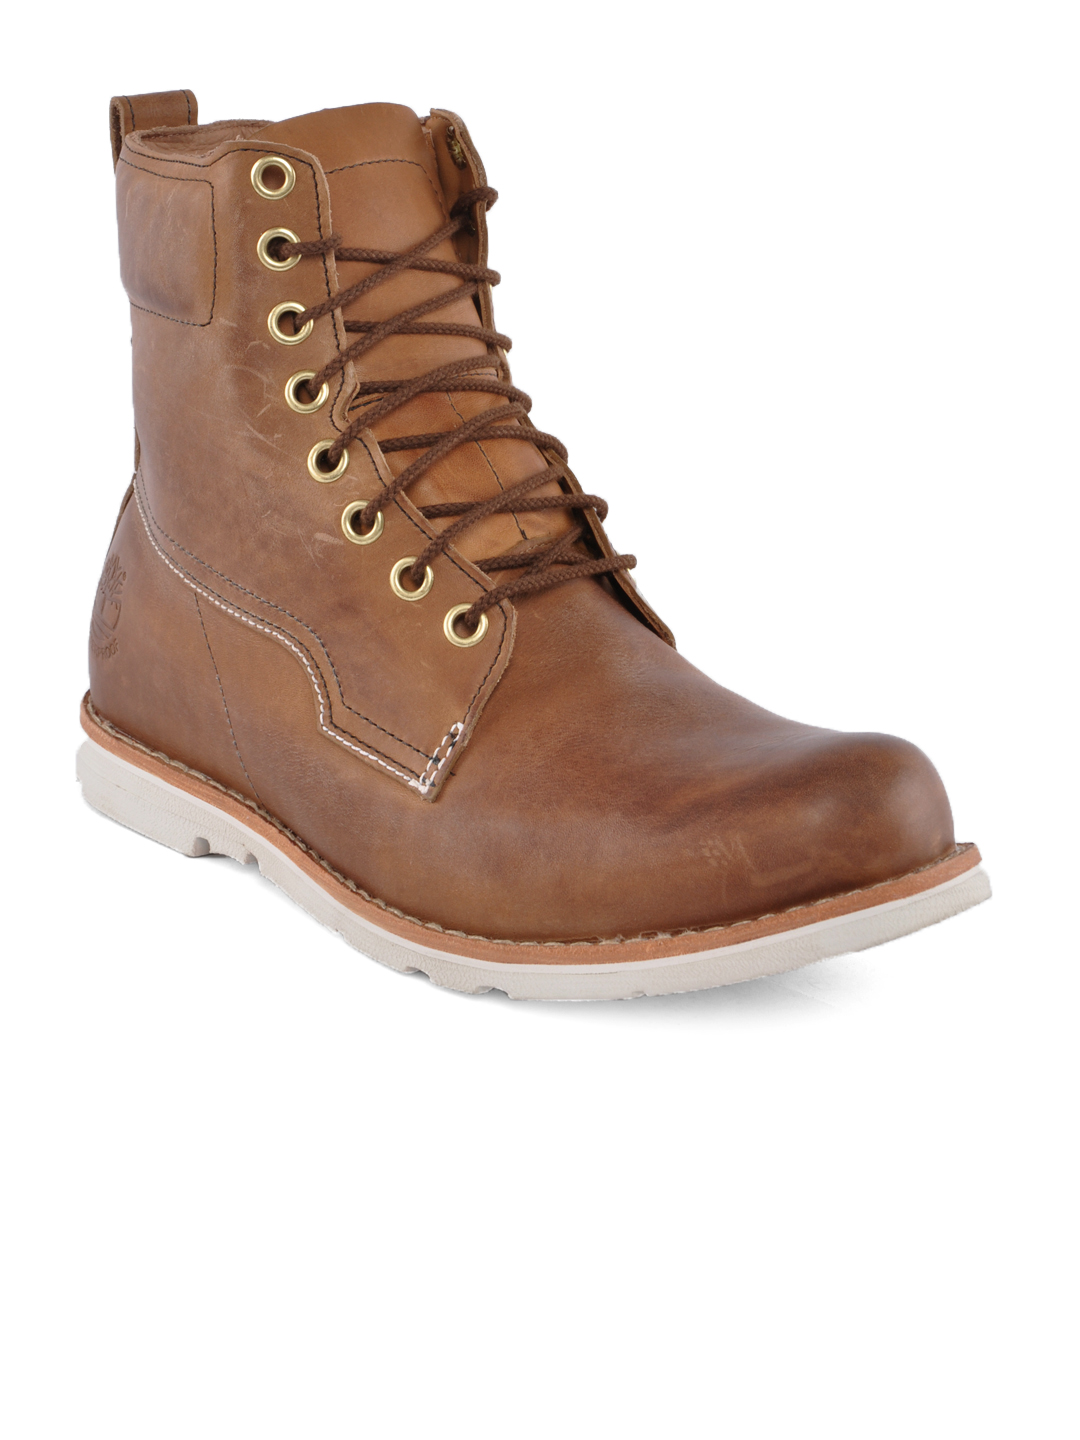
Timberland Men Tan Casual Shoes
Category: Footwear / Shoes / Casual Shoes
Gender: Men
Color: Tan
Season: Fall 2012
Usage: Casual